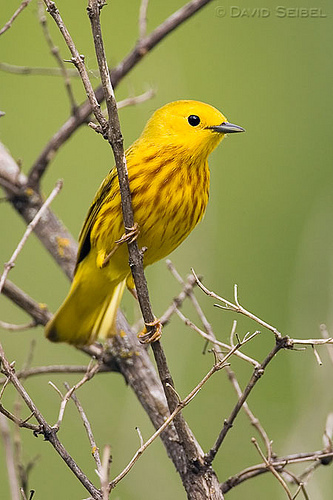
this small bird is bright yellow, with a striped belly and a short, black beak.
this bird has a short black bill, light brown tarsuses and feet, and a brown and yellow breast.
this is a yellow bird with brown streaks on its belly and a pointy beak.
this bird is yellow in color with a black beak, and yellow eye rings.
bird with small pointed bill, brown flecks on its yellow brest and all yellow plumage.
this particular bird has a yellow body and a small black bill
this bird is yellow and black in color, with a black beak.
a very golden and small bird with a silver beak.
this bird is yellow and brown in color, and has a sharp black beak.
this small sunflower yellow colored bird has black bulging eyes, a small pointed black beak and shades of brown below its breast.
Species: Yellow Warbler